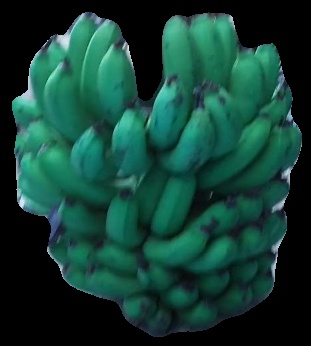
Variety: pachbale
Grade: grade2